Master of Latin 757

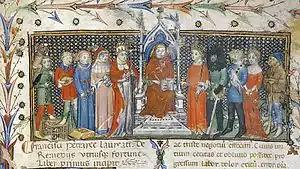
The Estates of Man, Milanese manuscript of Francesco Petrarch's "De Remediis Utriusque Fortunae", attributed to the master.

The Master of Latin 757 ("fl" c. 1380–1395), or the "Lancelot Master", is the name given to a Lombard painter of illuminated manuscripts whose work is very poorly known. He was the leading illuminator for the Visconti court in Milan. Three manuscripts, all in the Bibliothèque nationale de France in Paris, were first ascribed to him by Pietro Toesca; these include a combined Book of Hours and Missal, one called "Lancelot du lac", and several folios of a handbook on health, the "Tacuinum sanitatis". A number of other works have since been grouped with these; only the Book of Hours/Missal, however, appears to have been completed in a single, homogeneous style.